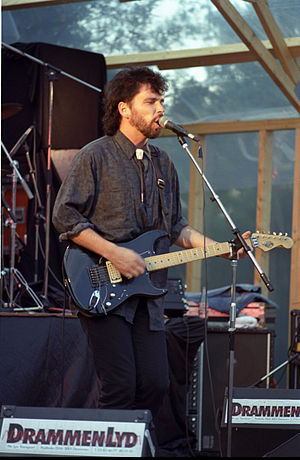
Rob Frazier
Rob Frazier er en kristen musiker, sanger og præst. Han spillede guitar, trommer og sang på det 3. Petra-album fra 1979, Washes Whiter Than. Han gik derefter solo.